LBX: Little Battlers eXperience

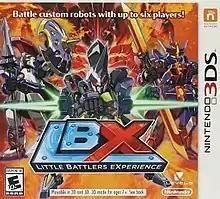

LBX: Little Battlers eXperience is an action role-playing video game developed and published by Level-5, and published by Nintendo in Europe and North America. It released for Nintendo 3DS in Japan on July 5, 2012, and in North America on August 21, 2015, Europe on September 4, 2015, and Australia on September 5, 2015. It is the third game in the "Little Battlers Experience" franchise, and the only one to be officially released in English.